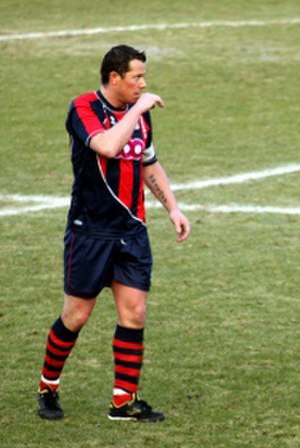
Éric Deflandre
Éric Deflandre er en tidligere belgisk fodboldspiller.